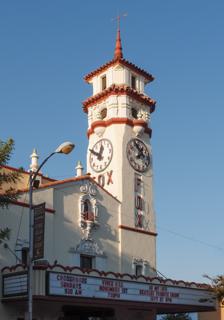
Building: Fox Theatre (Visalia, California)
Country: United States of America
Year built: 1930
For other uses, see Fox Theatre (disambiguation) . Fox Theatre Visalia Fox Theatre, 2013 Address 308 West Main Street Visalia, California Coordinates 36°19′49″N 119°17′41″W / 36.3302°N 119.2948°W / 36.3302; -119.2948 Capacity 1,275 Construction Opened February 27, 1930 Reopened November 20, 1999 Years active 1930-1996; 1999-present Architect Balch and Stanbery Website www.foxvisalia.org Fox Theatre at night, 2009 The Visalia Fox Theatre is a landmark movie palace and theater in downtown Visalia, California . Opened in 1930 as a part of the Fox Theatre chain , it was converted to a three screen multiplex in 1976. After a brief closure in the late 1990s, it was restored by a community group and reopened in 1999 as a live performance auditorium with a seating capacity of 1,275. Background Designed and constructed from 1929-30 by Los Angeles -based architect Clifford Balch and engineer Floyd E. Stanbery , the Visalia Fox Theatre was erected at the end of the Silent Film era at a cost of $225,000 (2.9 million in 2010 dollars). It is one of many such theaters throughout the United States and Canada built by William Fox and his Fox Film Corporation , later to become 20th Century Fox . The Fox Theatre opened on February 27, 1930. Opening night featured a talkie western, a newsreel , a Mickey Mouse cartoon and a Laurel and Hardy comedy. The theatre and the streets around it were packed for the premiere—quite a feat in a town of 7,000—an indication of the central role it would play in the community for decades to come. The Fox would remain a one-screen auditorium theater for over 45 years until 1976, when most movie theaters were becoming multiplexes. Having been purchased by the expanding Mann Theater corporation, and in order to stay in competition with two triplex movie theatres opening in Visalia around the same time, the one-auditorium was split into three screens. The ground level of the theatre was divided into two auditoriums, with two different screens, while the balcony of the theater became the third auditorium. The Fox would continue with this format showing first-run movies for 20 years until late 1996, when Mann built a 12-screen multiplex in the Sequoia Mall on the other side of town. With the opening of the new multiplex, Mann shut down the doors to the Fox after 66 years of showing movies. It wasn't very long before the Fox would be restored to its same mint condition as the day it opened in 1930. Description John Margolies roadside photo collection, 1987 2003 The Fox is an atmospheric theatre designed to evoke the feeling of being outside in a far-away place. This style of movie theater was common during the roaring twenties and into the Great Depression , when they were particularly popular as a fantastical escape from harsh realities outside. Atmospheric theatres were created to be unique experiences. Each was made with a different theme in mind, and the interior of the Visalia Fox emulates a temple garden in India or South Asia . The ceiling is dotted with stars which flicker and glow during movies and performances to give the appearance of a clear night sky. There are elaborate " temples " or " pagodas " flanked by murals on either side of the stage, and a hand-sculpted genie —a fearsome face between two elephants—above the proscenium arch. The decadently lavish ambiance of the theater is the result of an artistic technique called trompe-l'œil , a French phrase indicating an object that appears to be something it is not. Common at the beginning of the culture industry and the Golden Age of Hollywood , this kitsch approach to construction was a simple function of finances and practicability. As the studios stepped up competition for the attention and admiration of their audiences, hundreds upon thousands of elaborate environments were erected across the world. Architects and contractors eschewed prohibitively expensive materials like high-quality wood, gold leaf , and marble for more reasonably-priced ingredients like plaster and paint. Restoration The Fox was shuttered in November 1996 and remained closed until a group of nostalgic community members known as "Friends of the Fox" took up the task of acquiring and restoring the decaying theatre. The clock tower, long neglected, was filled with years of pigeon filth; the giant six-foot clock—a nuisance to keep on-time even in its heyday—was meticulously reassembled by a local engineer and the clock's former keeper. Much of the intricate interior of the building was destroyed in 1976 by the hasty conversion to a three screen multiplex. The genie above the stage was delicately and painstakingly re-sculpted by a local volunteer using old pictures as a template. Most of the murals needed repainting, and countless flourishes and decorations needed replacing. After three years and an outpouring of support from Visalia and surrounding communities, the restoration was complete. Marvin Hamlisch played the Grand Re-Opening to a sold-out house on November 20, 1999. The theater remains a vibrant performing arts center and defining feature of the community. Nearly all of the Tulare County Symphony performances are held at the Fox. Films are also still shown at the theater on occasion notably classic films, many of which were shown at the theatre many years prior when they were in first run. See also Fox Theatres Hanford Fox Theatre Bakersfield Fox Theatre Fox Oakland Theatre Fullerton Fox Theatre Pomona Fox Theater San Francisco Fox Theatre (Demolished) References